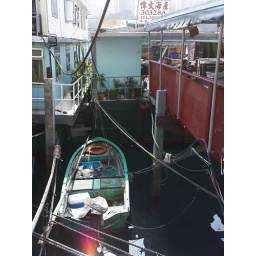
Permanet offices, fish markets, shops and houses are built along the shore above the sea.